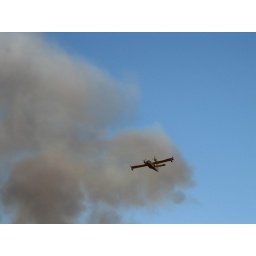
There were two or three of these flying around dropping water on the fires.